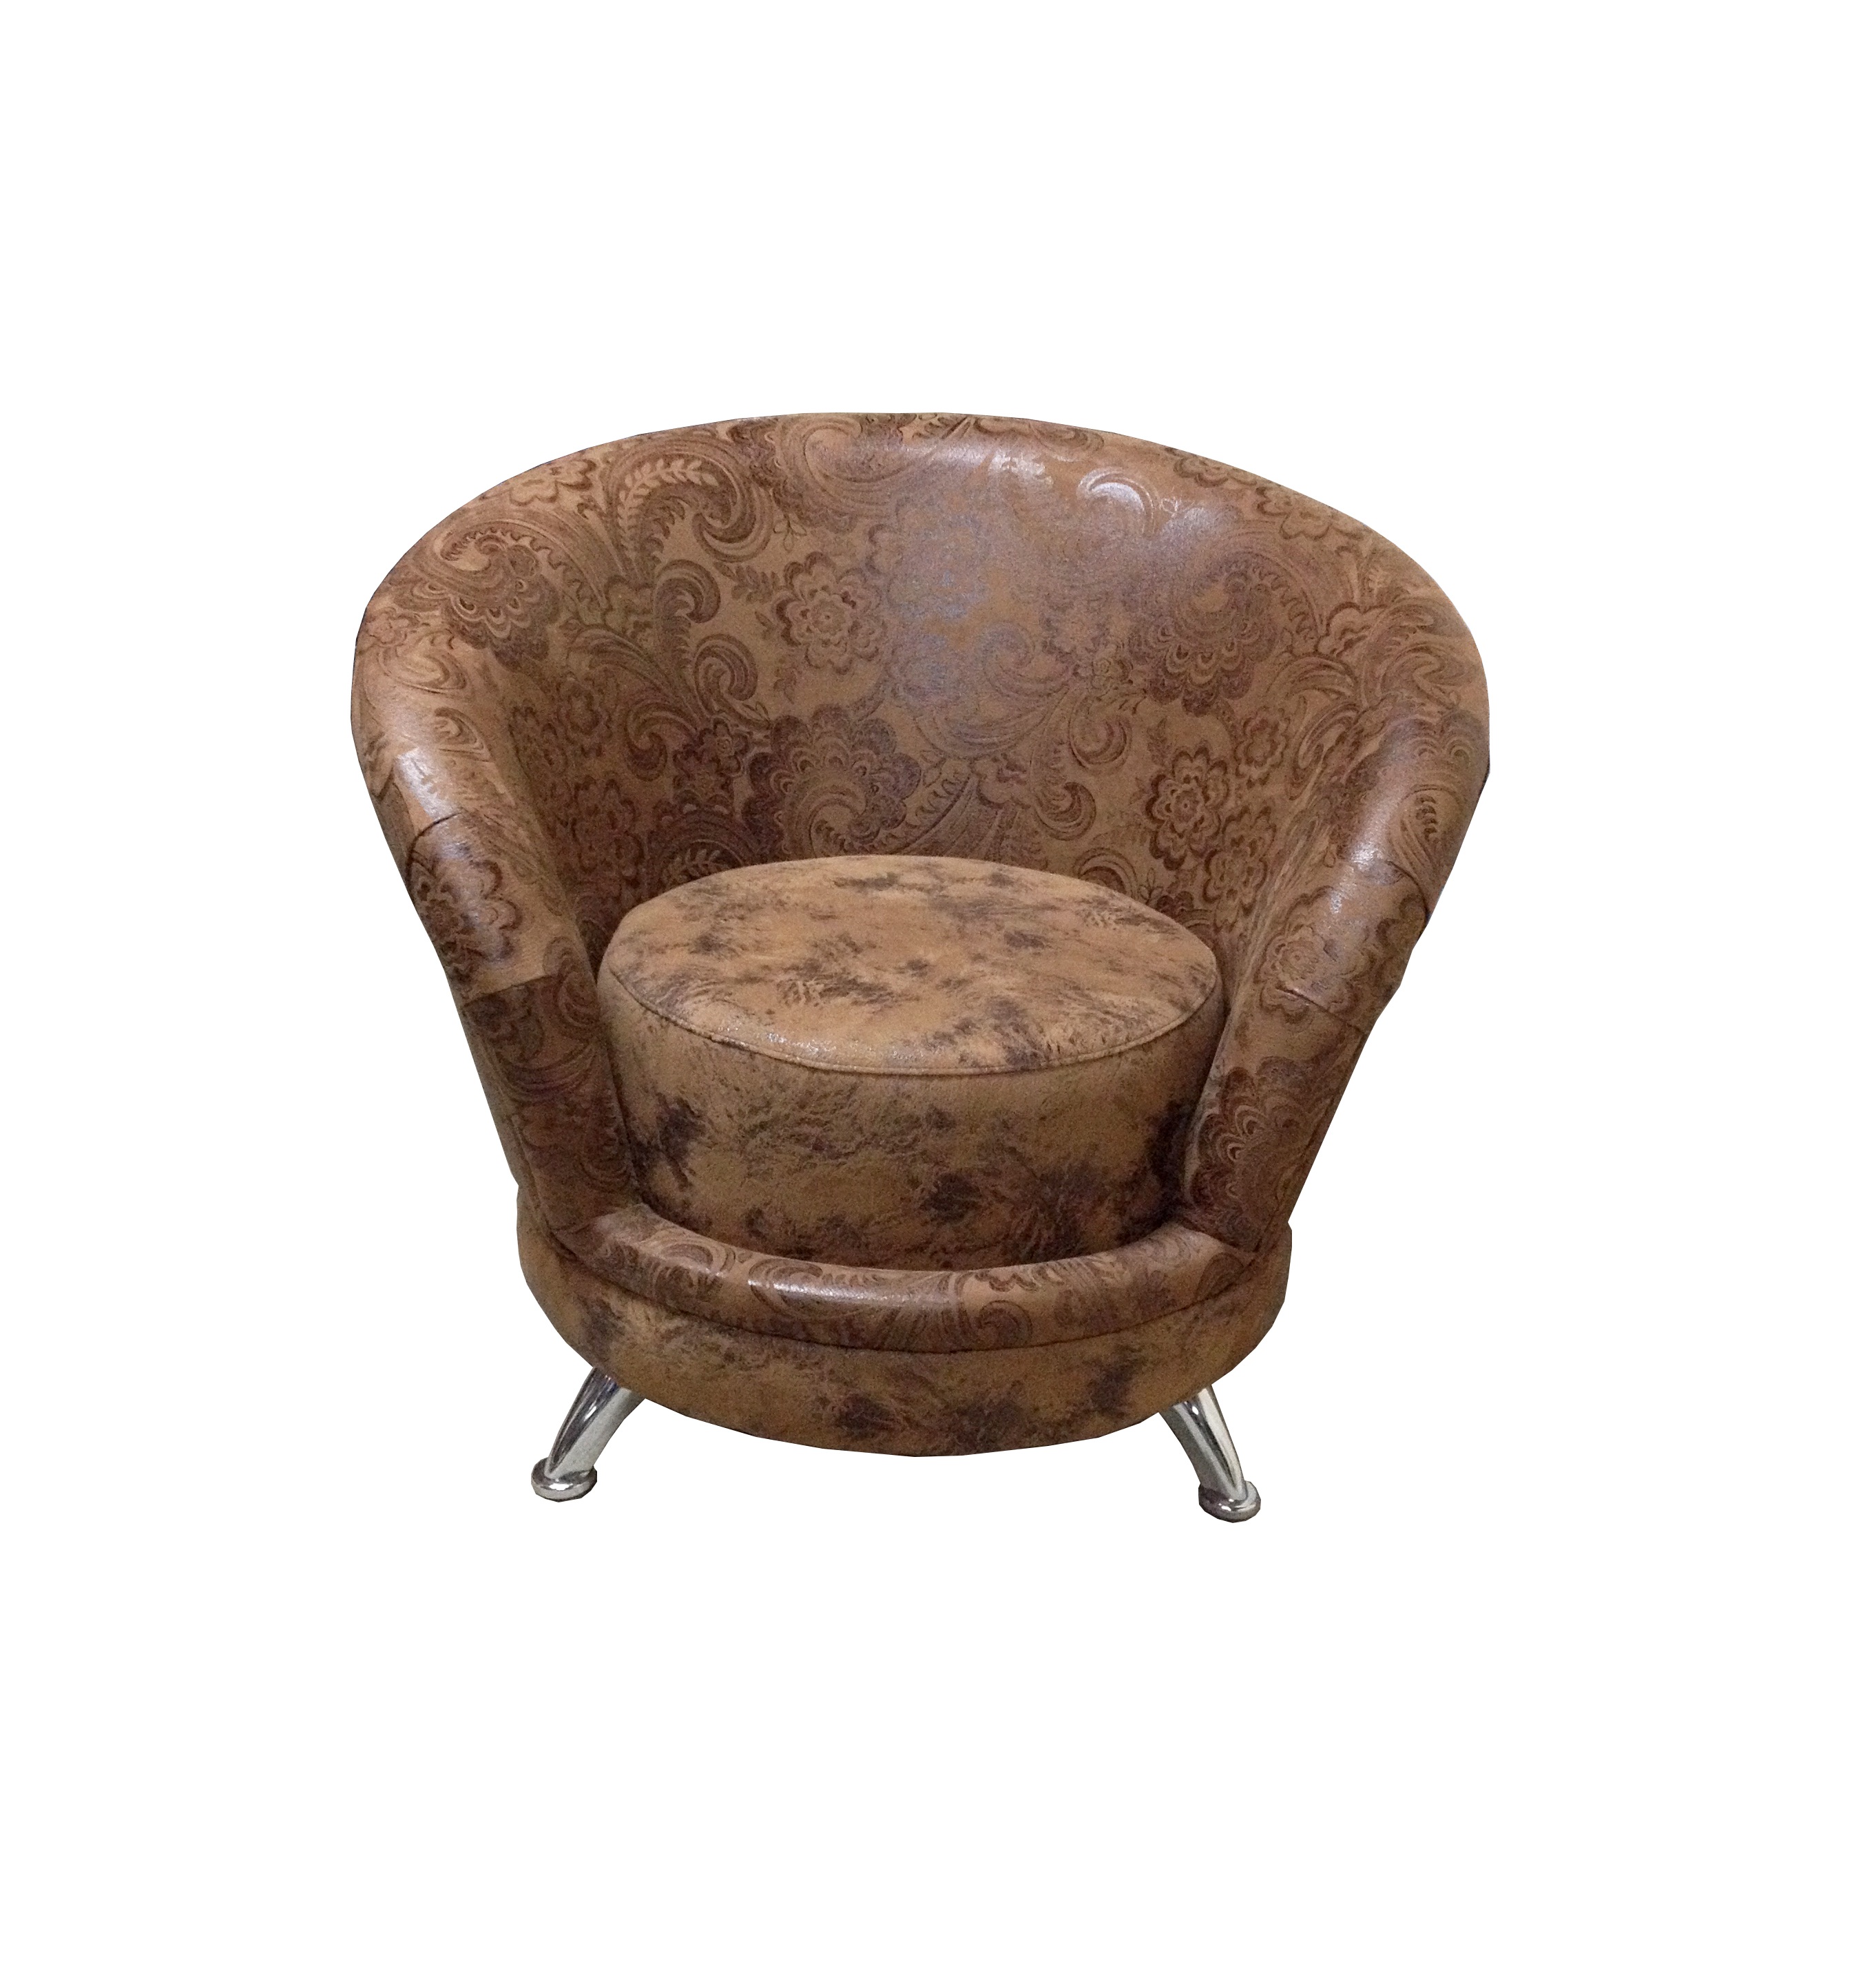
table, leather, chair, interior, photo, pattern, brown, furniture, couch, design, beautiful, style, armchair, easy, white background, exquisite, upholstered furniture, man made object